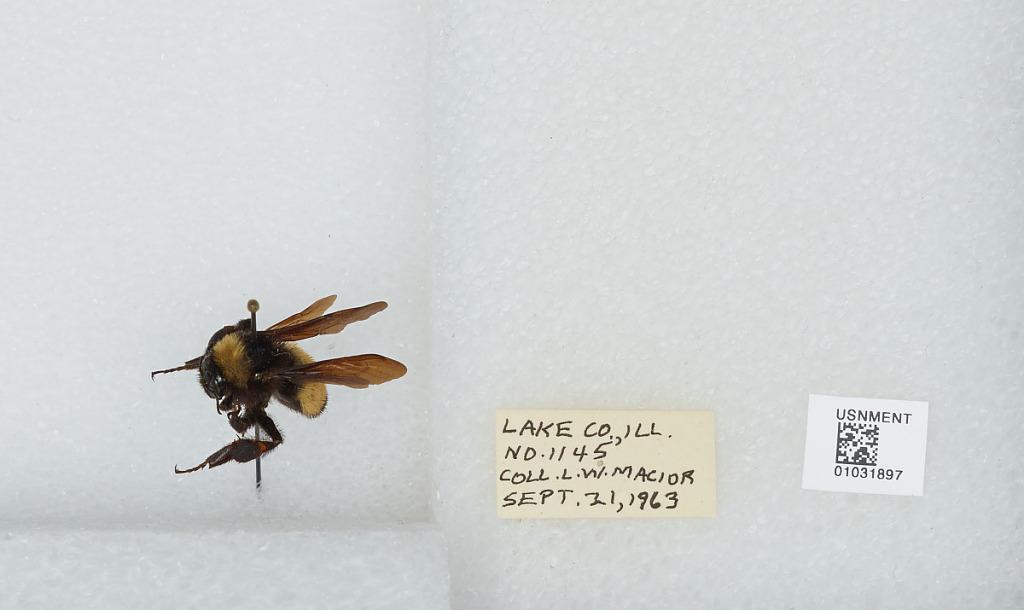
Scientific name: Bombus (Fervidobombus) pensylvanicus pensylvanicus (De Geer)
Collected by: L. Macior
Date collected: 1963-9-21
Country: United States
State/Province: Illinois
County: Lake
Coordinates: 42.2586, -87.8406